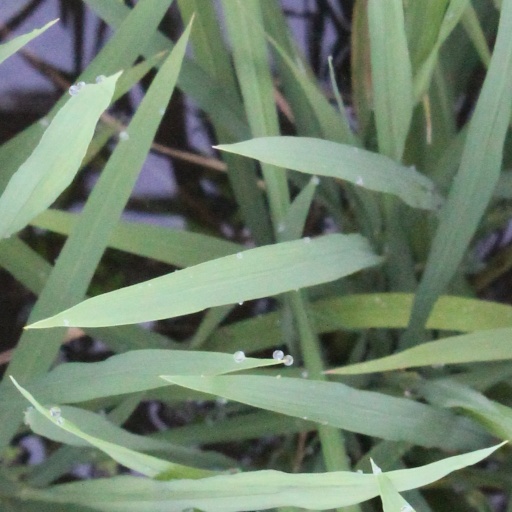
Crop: rice